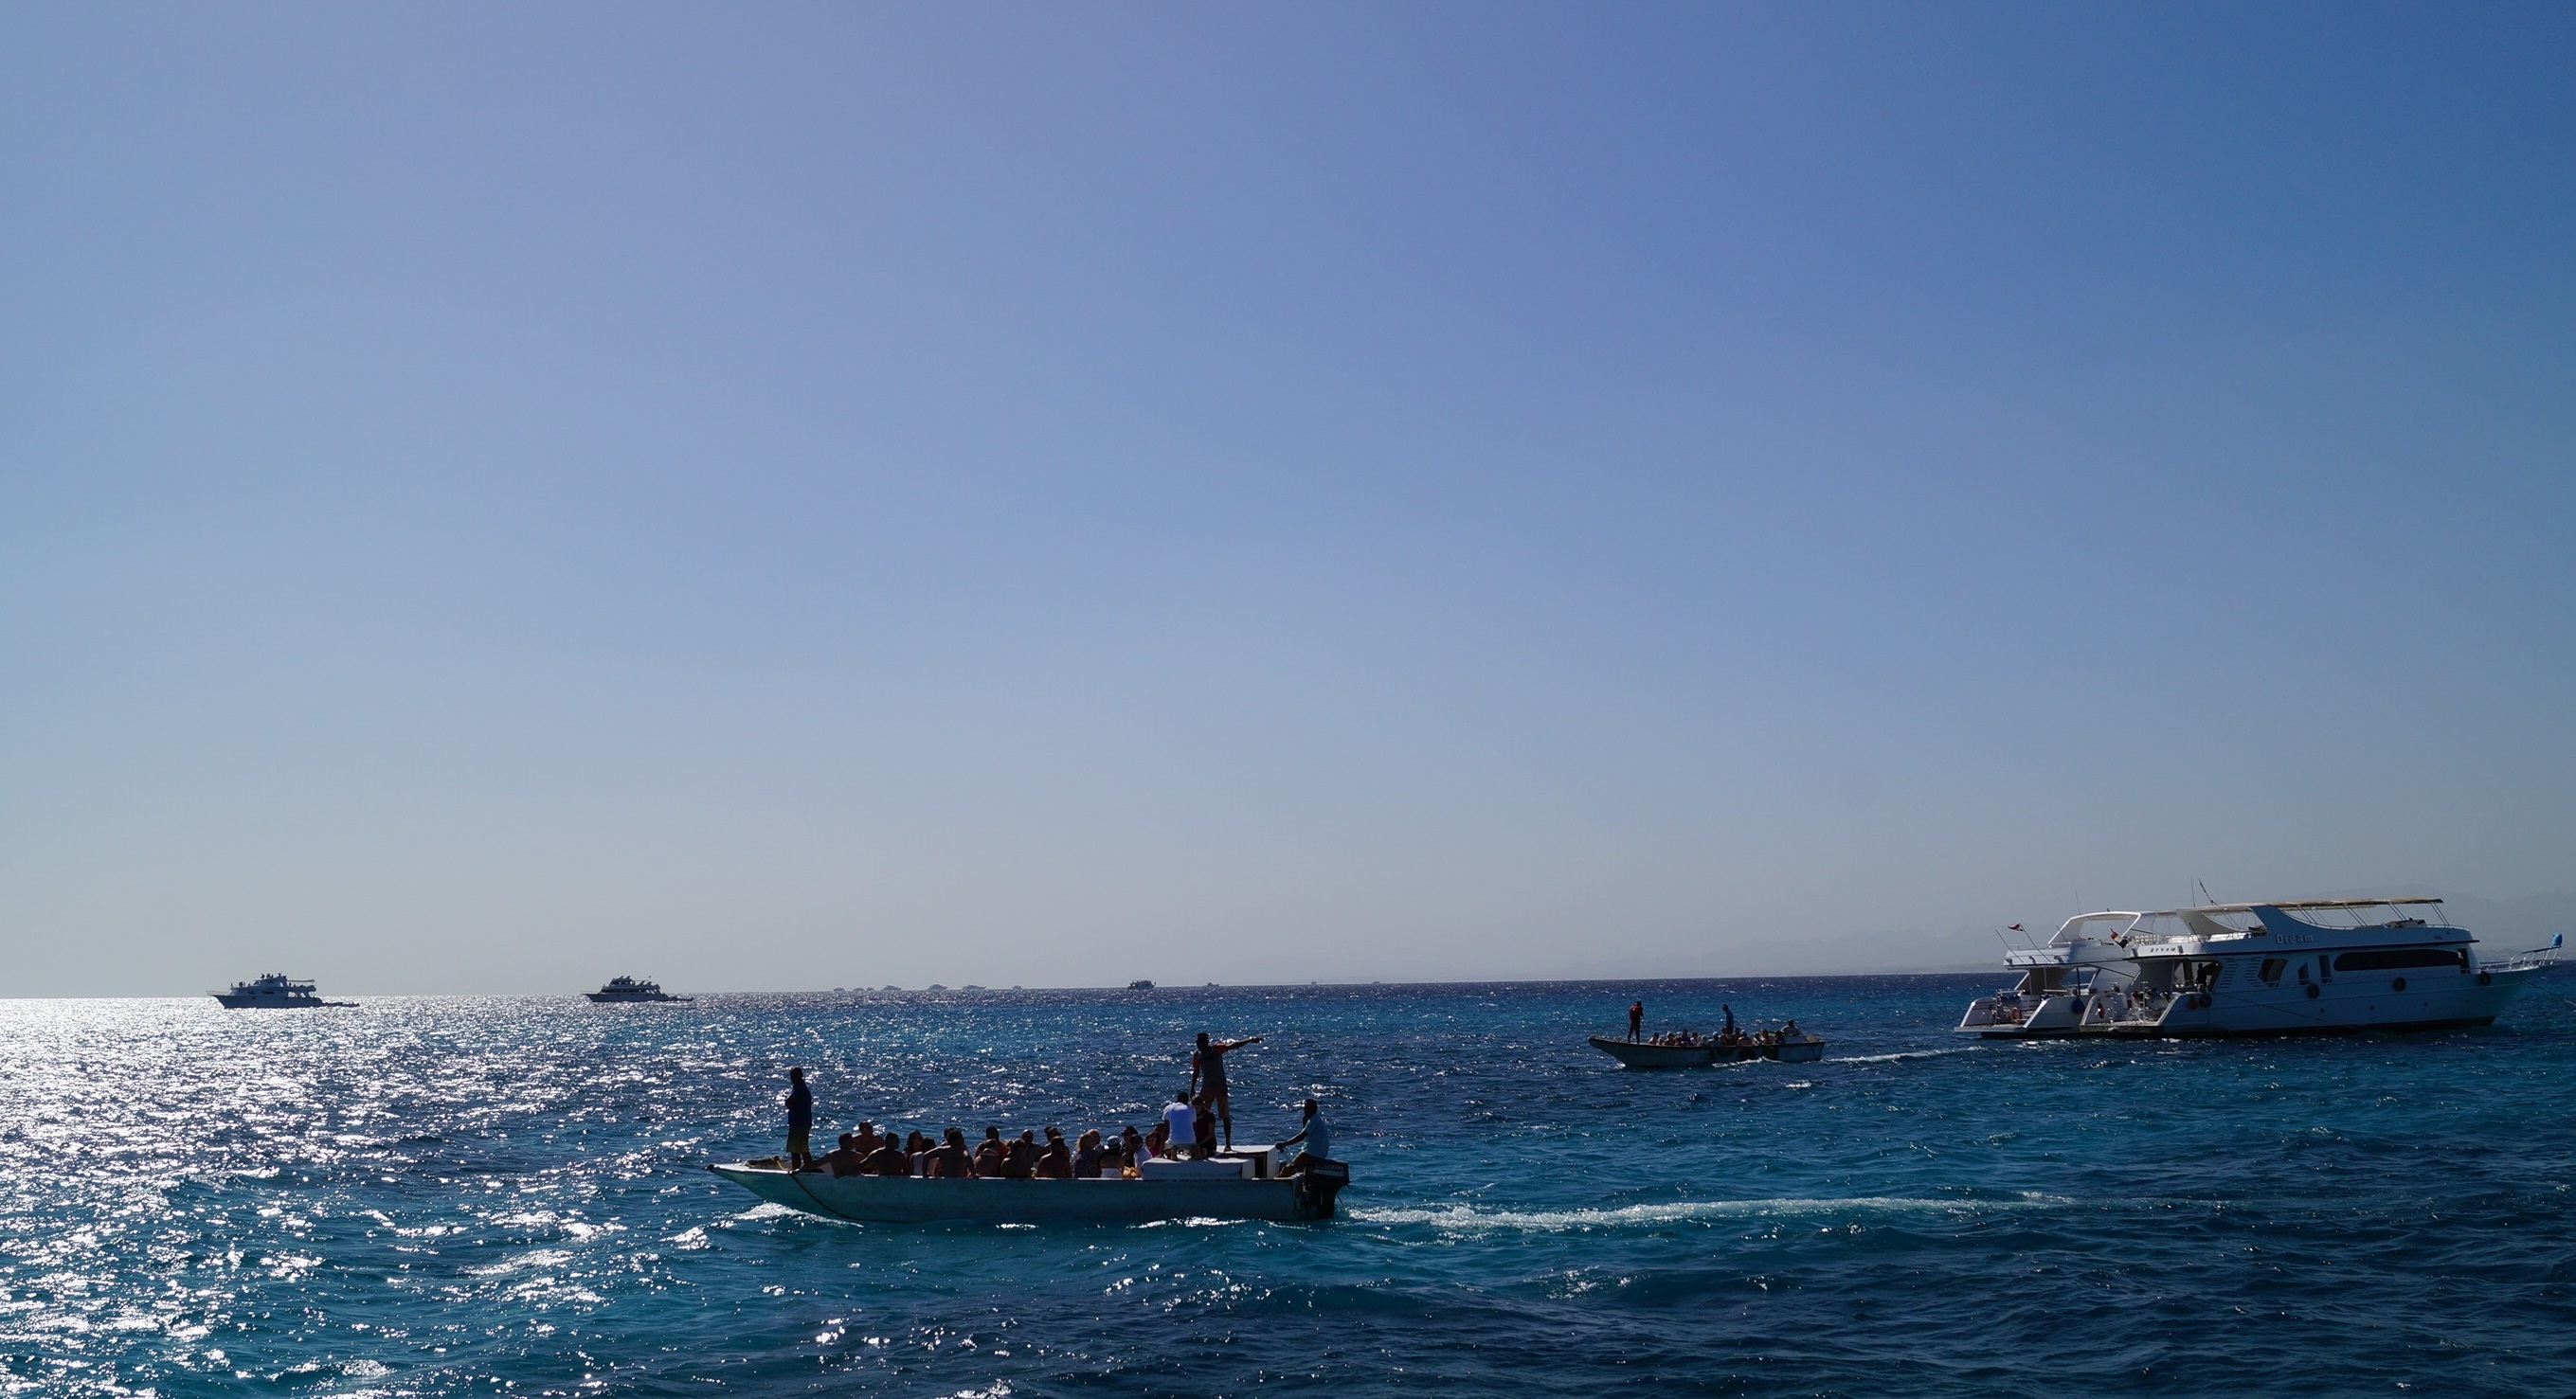
sea, coast, ocean, horizon, boat, wave, ship, vehicle, sailing, egypt, boating, watercraft, the red sea, wind wave